Rhombic antenna

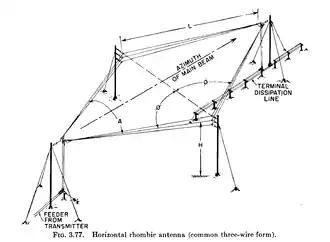
A horizontal three-wire rhombic antenna. This example is terminated with a resonant stub transmission line power reflector instead of a resistor to increase efficiency.

The rhombic antenna can radiate at elevation angles close to the horizon or at higher angles, depending on its height above ground relative to the operating frequency and its physical construction. Likewise, its beamwidth can be narrow or broad, depending primarily on its length. The shallow radiation angle makes it useful for skywave propagation, the longest distance mode for shortwave, in which radio waves directed into the sky at the horizon reflect from layers in the ionosphere and return to Earth far beyond the horizon.